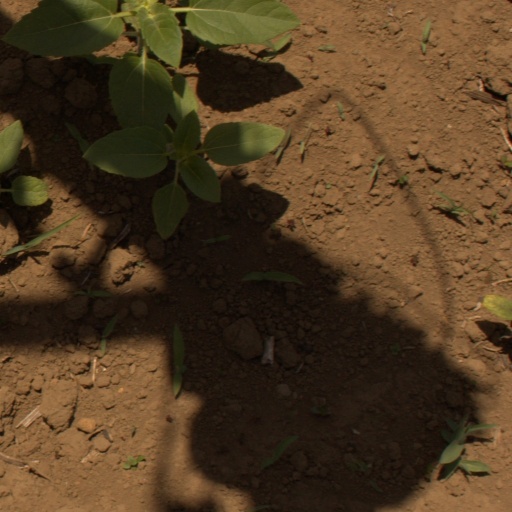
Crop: Jerusalem artichoke